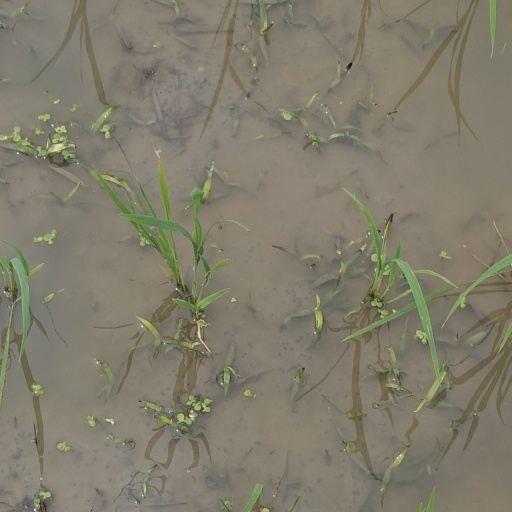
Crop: rice